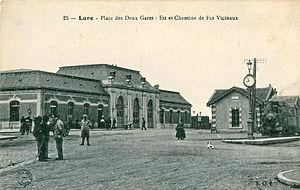
Carte postale ancienne éditée par ROF, n°25
Les chemins de fer vicinaux de la Haute-Saône sont un ancien réseau de chemin de fer secondaire départemental à voie métrique, exploité par la Compagnie générale des Chemins de fer vicinaux, qui succéda en 1888 à la Compagnie du Chemin de fer de Gray à Gy, concessionnaire de la ligne homonyme depuis 1871, mais alors en faillite.
La gare de Lure est une gare ferroviaire française de la ligne de Paris-Est à Mulhouse-Ville, située sur le territoire de la commune de Lure, sous-préfecture du département de la Haute-Saône, en région Bourgogne-Franche-Comté.
Lure, également connue sous le nom de cité du sapeur, est une commune française du département de la Haute-Saône en région Bourgogne-Franche-Comté. Ses habitants sont appelés les Lurons. Elle est le siège de la communauté de communes du Pays de Lure.